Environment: real
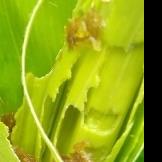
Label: fall_armyworm